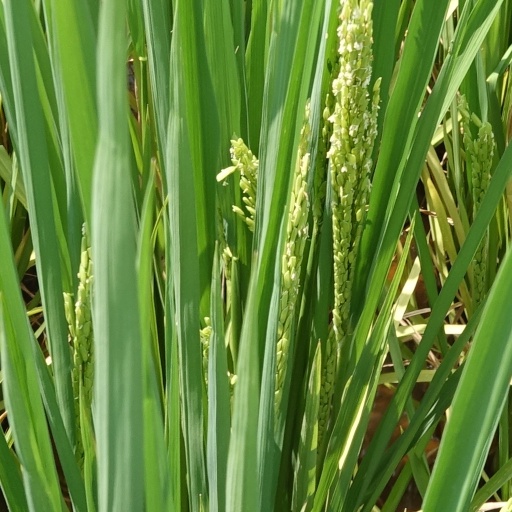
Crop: rice